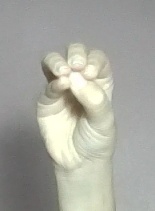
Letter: ha